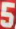
Number: 5